Zenobia

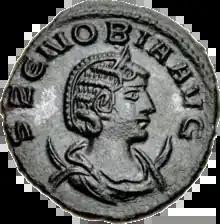
Zenobia as empress on the obverse of an "antoninianus" (AD 272)

Septimia Zenobia (Palmyrene Aramaic: , ; 240 – c. 274) was a third-century queen of the Palmyrene Empire in Syria. Many legends surround her ancestry; she was probably not a commoner, and she married the ruler of the city, Odaenathus. Her husband became king in 260, elevating Palmyra to supreme power in the Near East by defeating the Sasanian Empire of Persia and stabilizing the Roman East. After Odaenathus' assassination, Zenobia became the regent of her son Vaballathus and held de facto power throughout his reign.